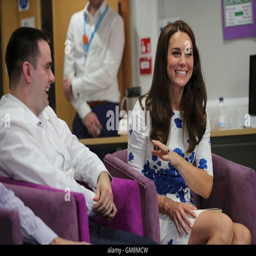
the duchess talks with patients during her visit